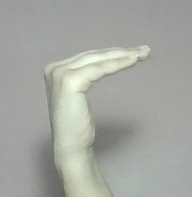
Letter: haa